List of Montreal Canadiens draft picks

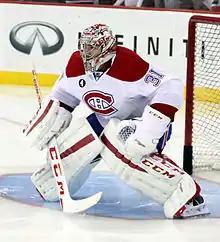
The Canadiens selected Carey Price 5th overall in the 2005 NHL Entry Draft.

This is a complete list of ice hockey players who were drafted in the National Hockey League's draft by the Montreal Canadiens franchise. It includes every player who was drafted, regardless of whether they played for the team.